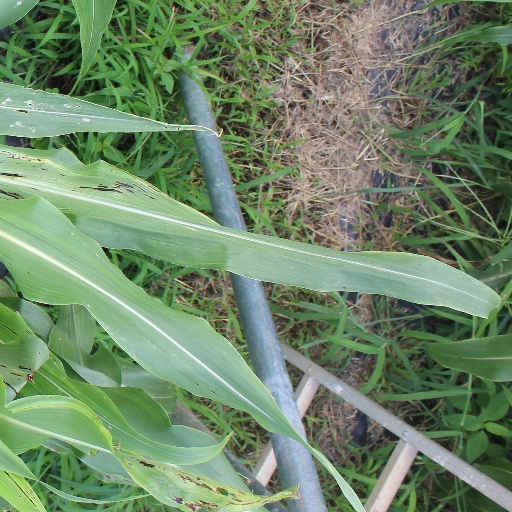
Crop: sorghum